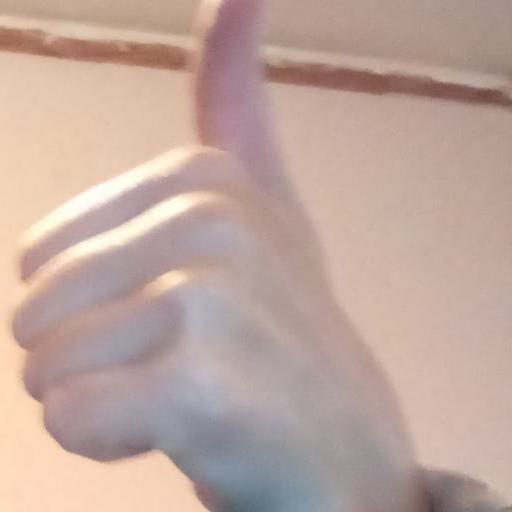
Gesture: like